Emergency oxygen system

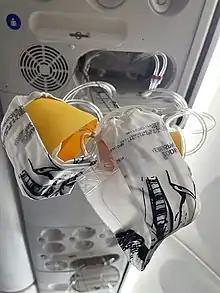
Deployed oxygen masks

Aircraft emergency oxygen systems or air masks are emergency equipment fitted to pressurized commercial aircraft, intended for use when the cabin pressurisation system has failed and the cabin altitude has climbed above a safe level. It consists of a number of individual yellow oxygen masks stored in compartments near passenger seats and near areas like lavatories and galleys, and an oxygen source, like a centralized gaseous cylinder or decentralized chemical oxygen generator.